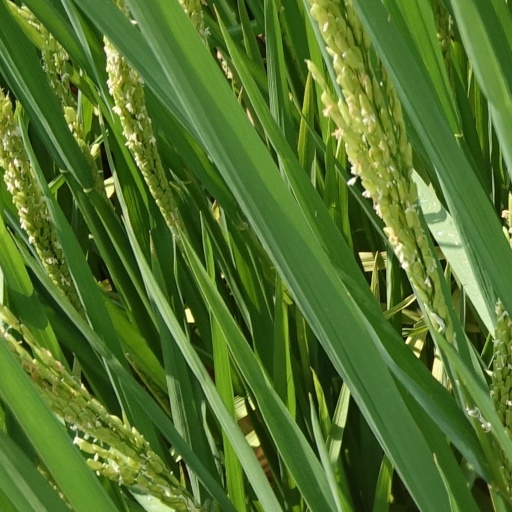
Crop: rice